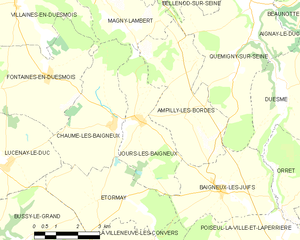
Jours-lès-Baigneux est une commune française située dans le département de la Côte-d'Or en région Bourgogne-Franche-Comté. Les gentilés sont "Jorsien" et "Jorsienne".